List of types of spoons

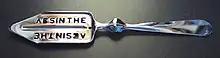
Absinthe spoon

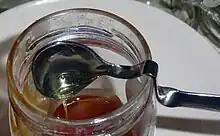
A honey spoon

Items in the form of spoons used for ceremonial or commemorative purposes, or for functions other than ingesting comestibles.